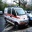
Label: ambulance